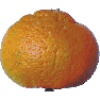
Label: mandarine